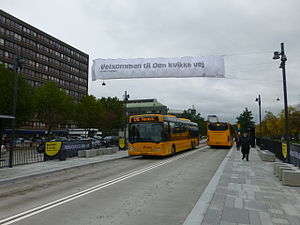
Bus rapid transit
Stoppested på Den kvikke vej, Københavns første bus rapid transit.
"Bus rapid transit, eller BRT-system og forkortet BRT eller BRTS, er et busbaseret kollektivtransportsystem, der er designet til at forbedre kapaciteten og pålideligheden i forhold til et konventionelt bussystem. Et ægte BRT-system har typisk et specialiseret design, services og infrastruktur, som giver en bedre kvalitet og er med til at undgå trafikale forsinkelser. Det beskrives sommetider som en ""surface subway"", målet med BRT er at kombinere kapacitet og hastighed fra letbane eller undergrundsbane med fleksibilitet, lavere omkostninger og enkelthed som i et bus-system.